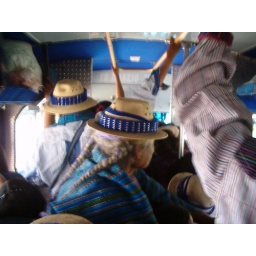
In a bus in rural Guatemala. There were 40 seats and 70+ people.